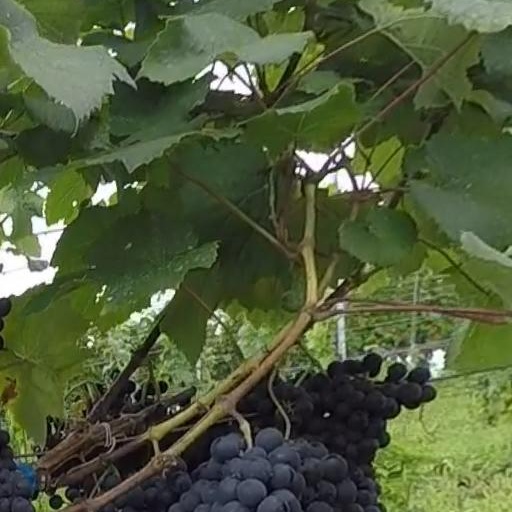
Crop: grape